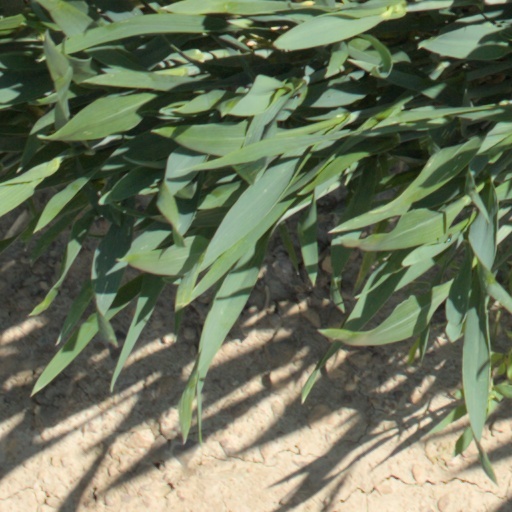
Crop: wheat